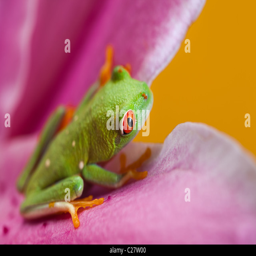
green frog on the green plant